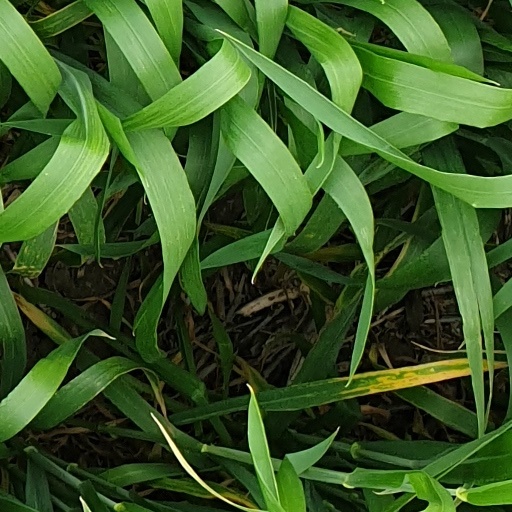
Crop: wheat